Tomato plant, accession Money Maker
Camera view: vertical (180 deg); turntable rotation: 270 degrees
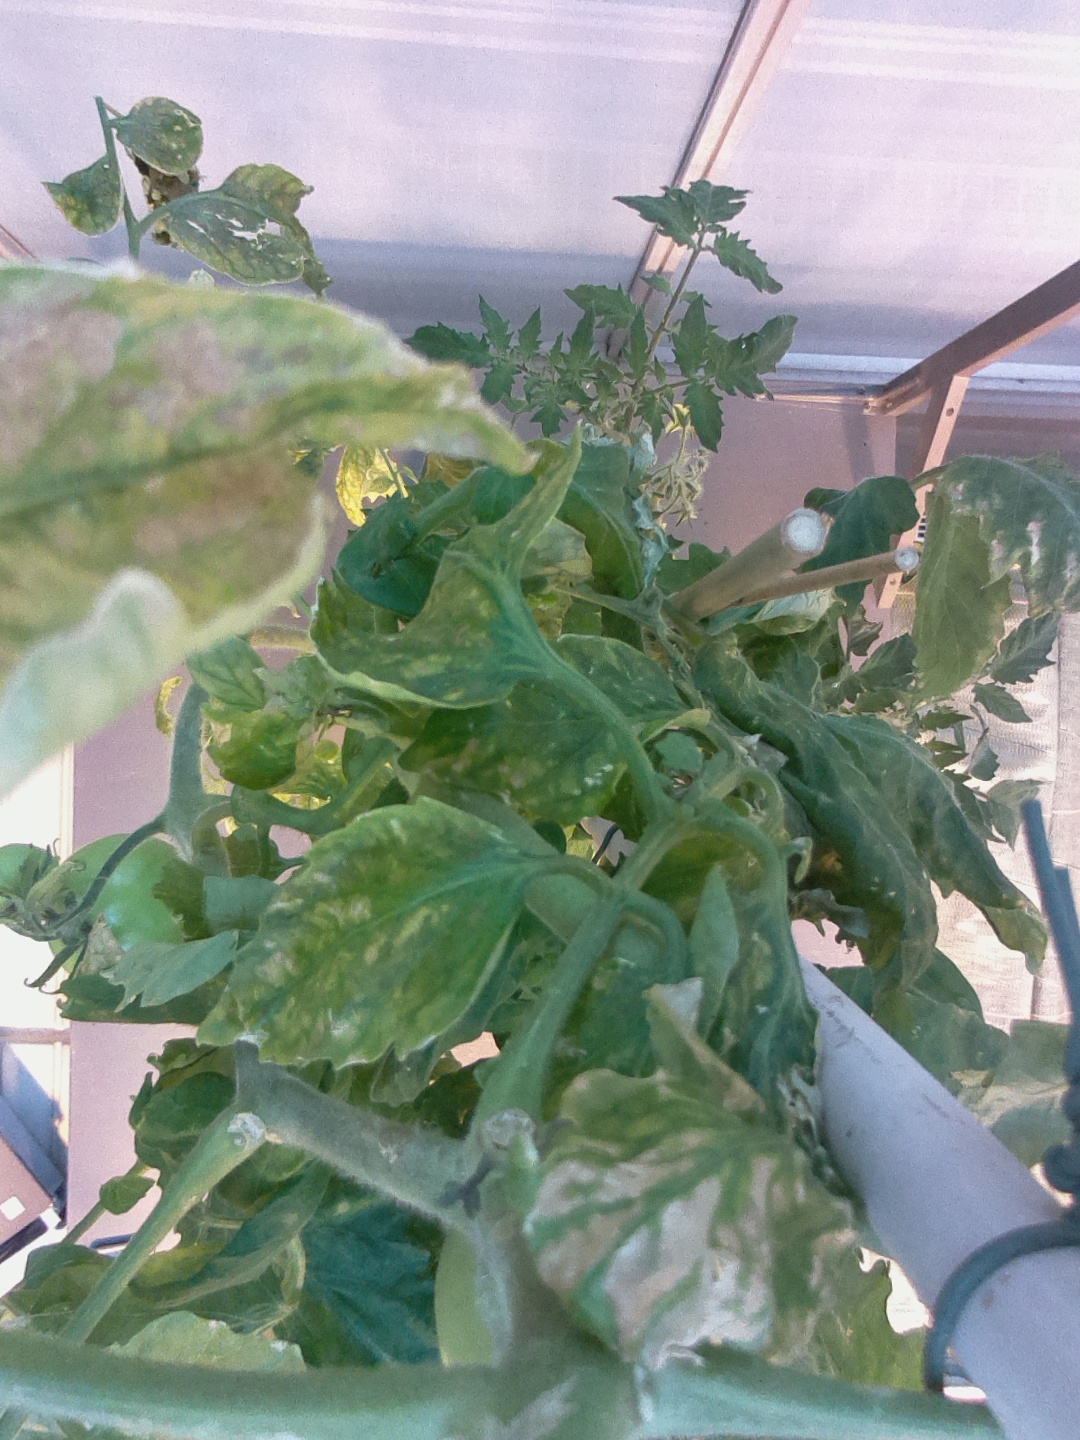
BBCH growth stage 79: 90% -100% of final fruit size